Payback (2010 film)

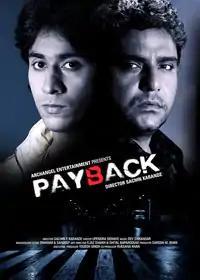
Promotional poster

Payback is a Hindi thriller film, directed by Sachin P. Karande and produced by Sarosh Khan. The film was released on 17 December 2010 under the Archangel Entertainment banner.